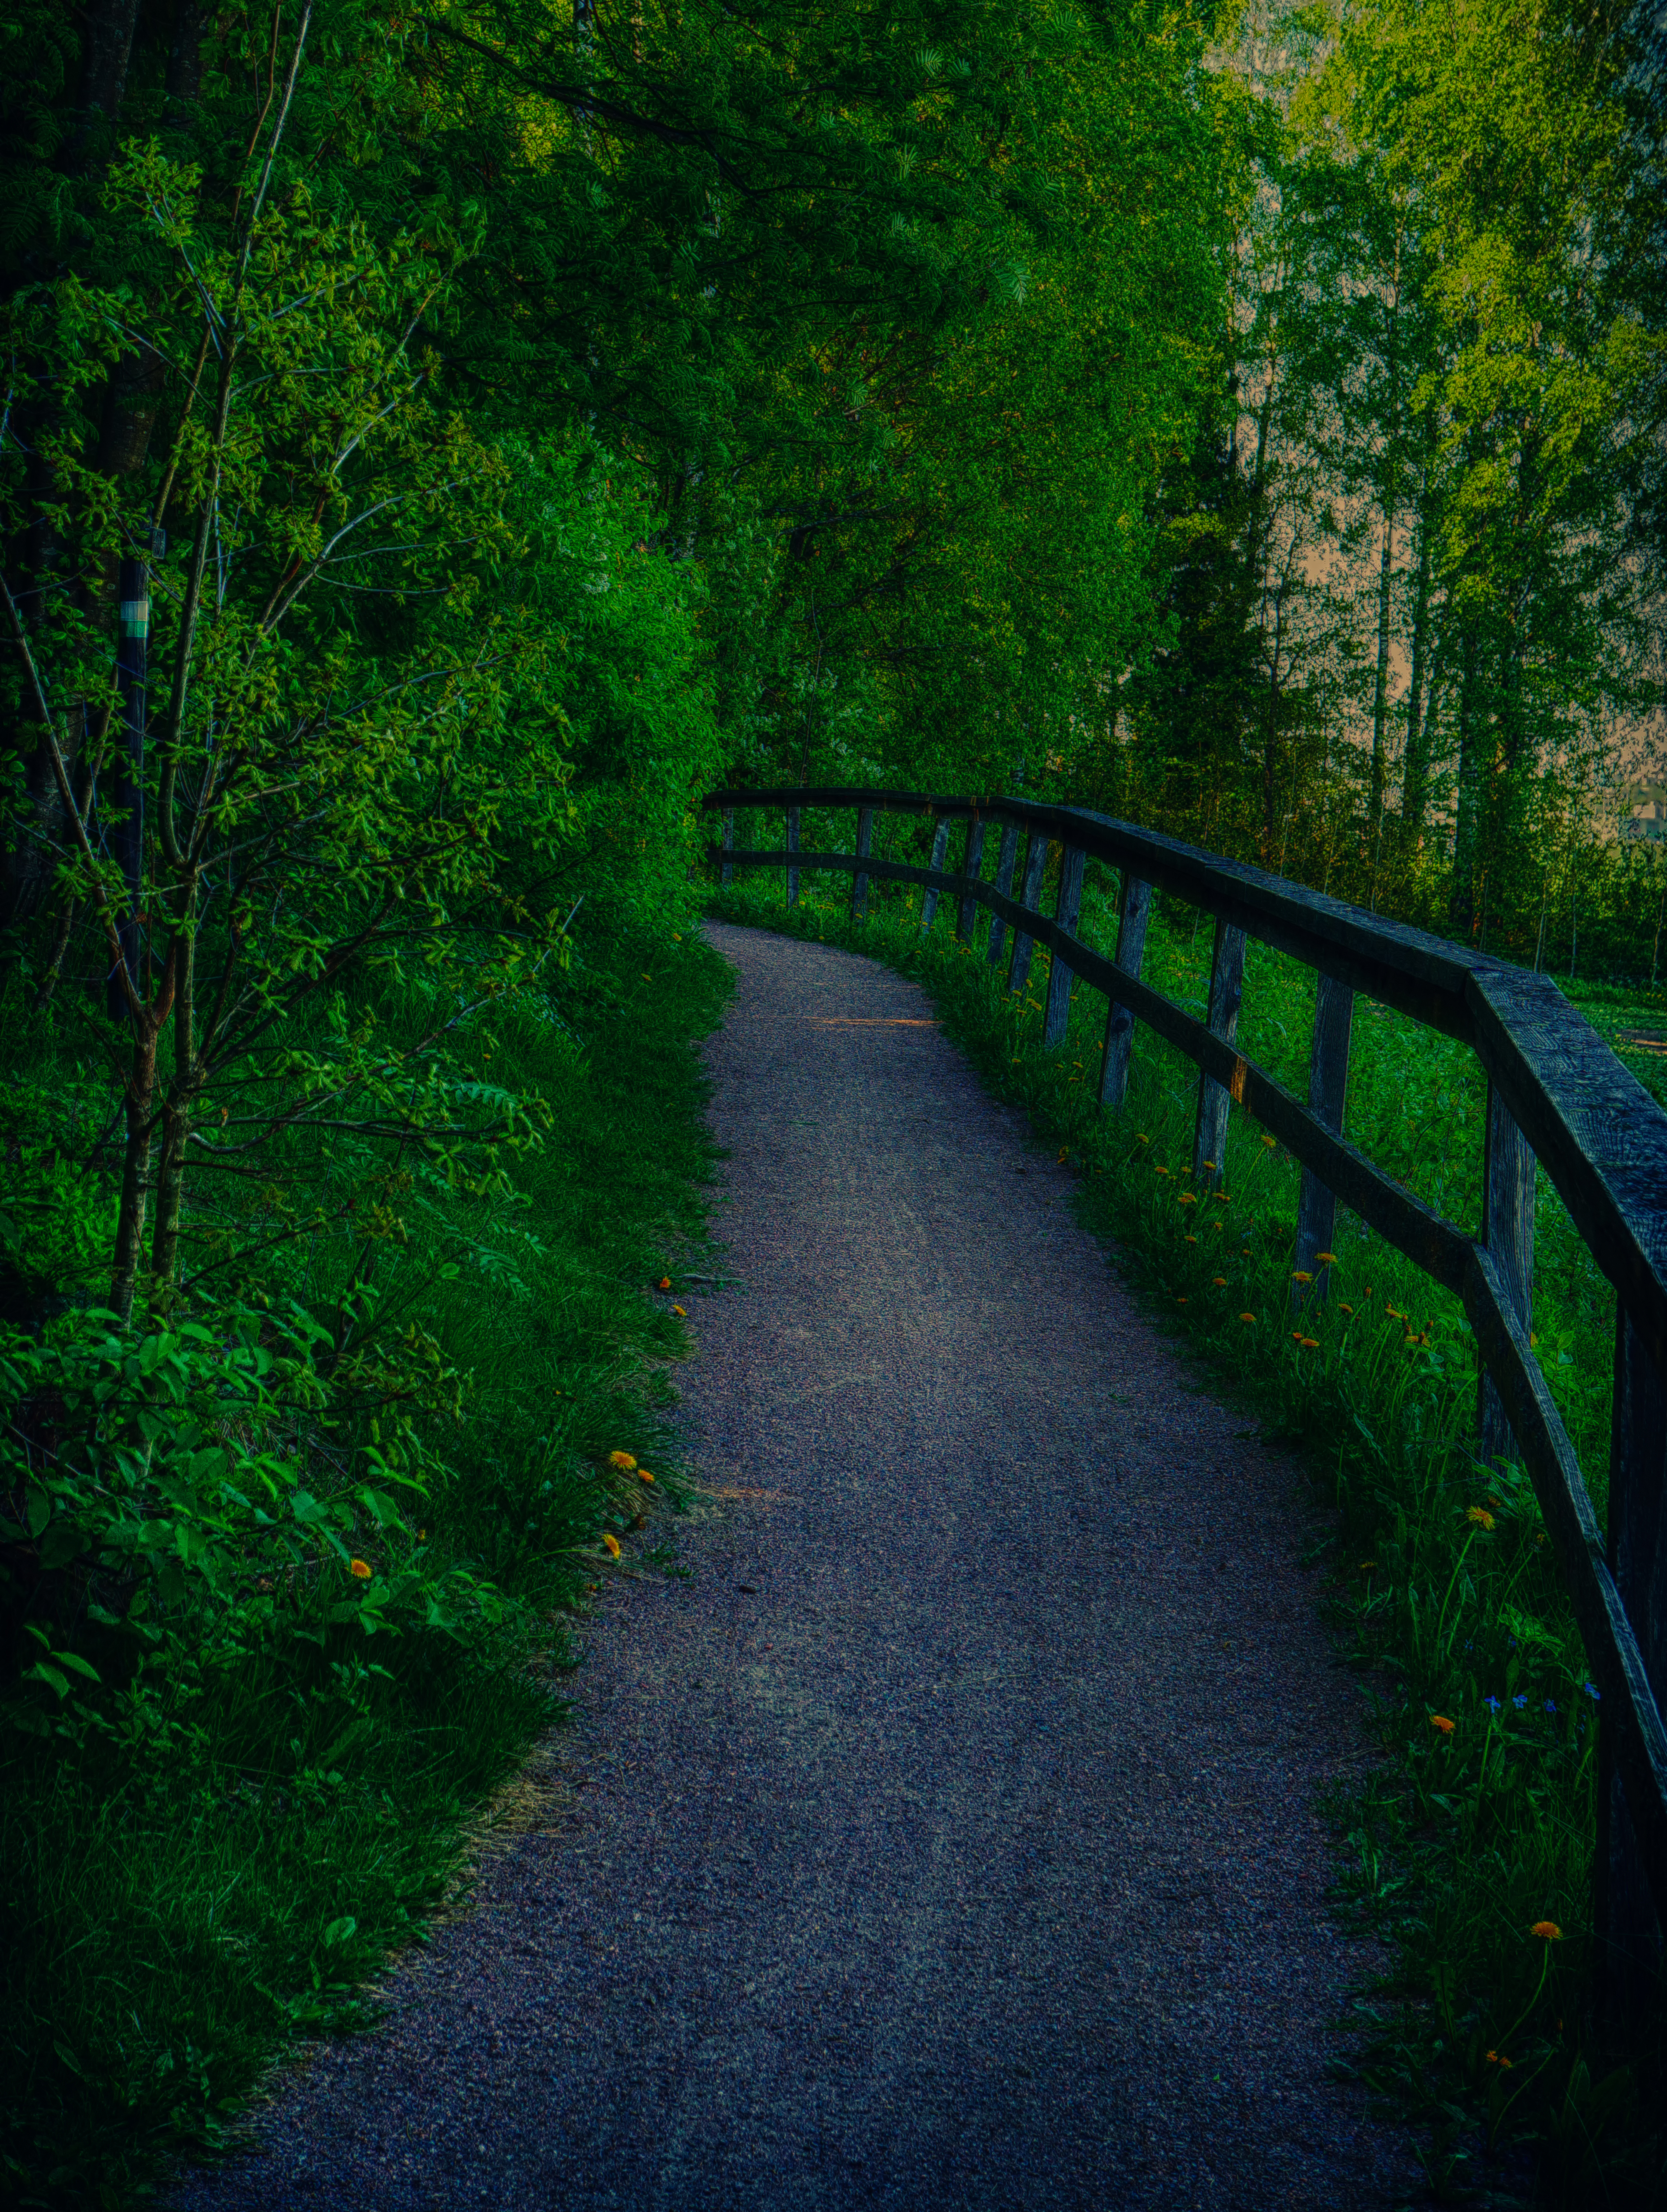
landscape, tree, nature, forest, path, grass, light, fence, plant, sunlight, morning, leaf, flower, river, dark, railing, green, reflection, autumn, darkness, waterway, trees, woods, finland, helsinki, woodland, habitat, rural area, woody plant